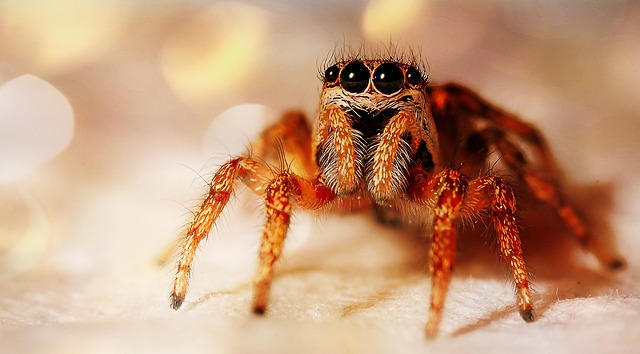
Label: spider